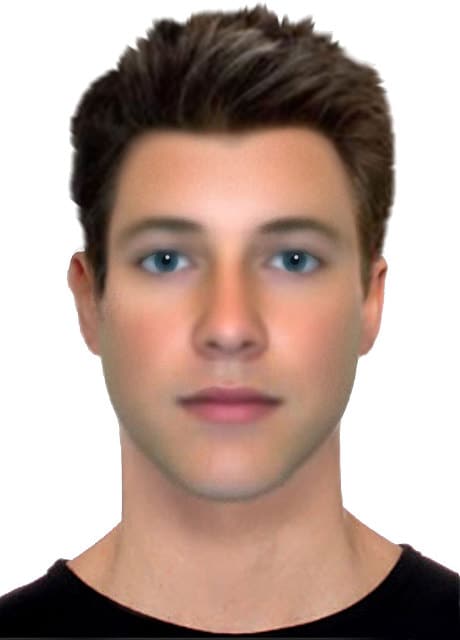
Label: Colored